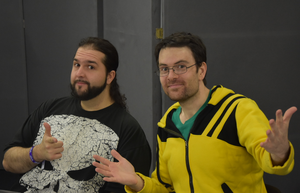
Joueur du Grenier (de gauche à droite
Fougères est une commune française sous-préfecture d'Ille-et-Vilaine, en région Bretagne.
Joueur du Grenier, communément abrégé en « JDG », est une émission humoristique de tests de jeux vidéo rétro, diffusée sur YouTube depuis septembre 2009 et sur Dailymotion depuis octobre 2009. Joueur du Grenier est également le nom du personnage principal de l'émission, interprété par le vidéaste Frédéric Molas, et celui de la chaîne YouTube qu'il gère conjointement avec Sébastien Rassiat, cocréateur de l'émission.